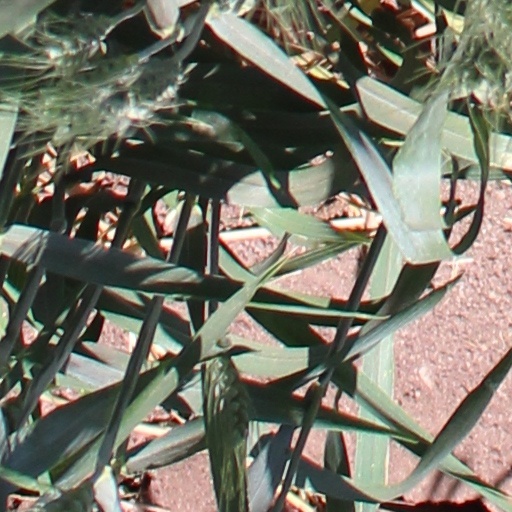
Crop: wheat